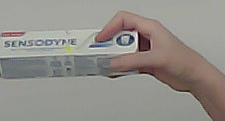
Product: sensodyne_toothpaste